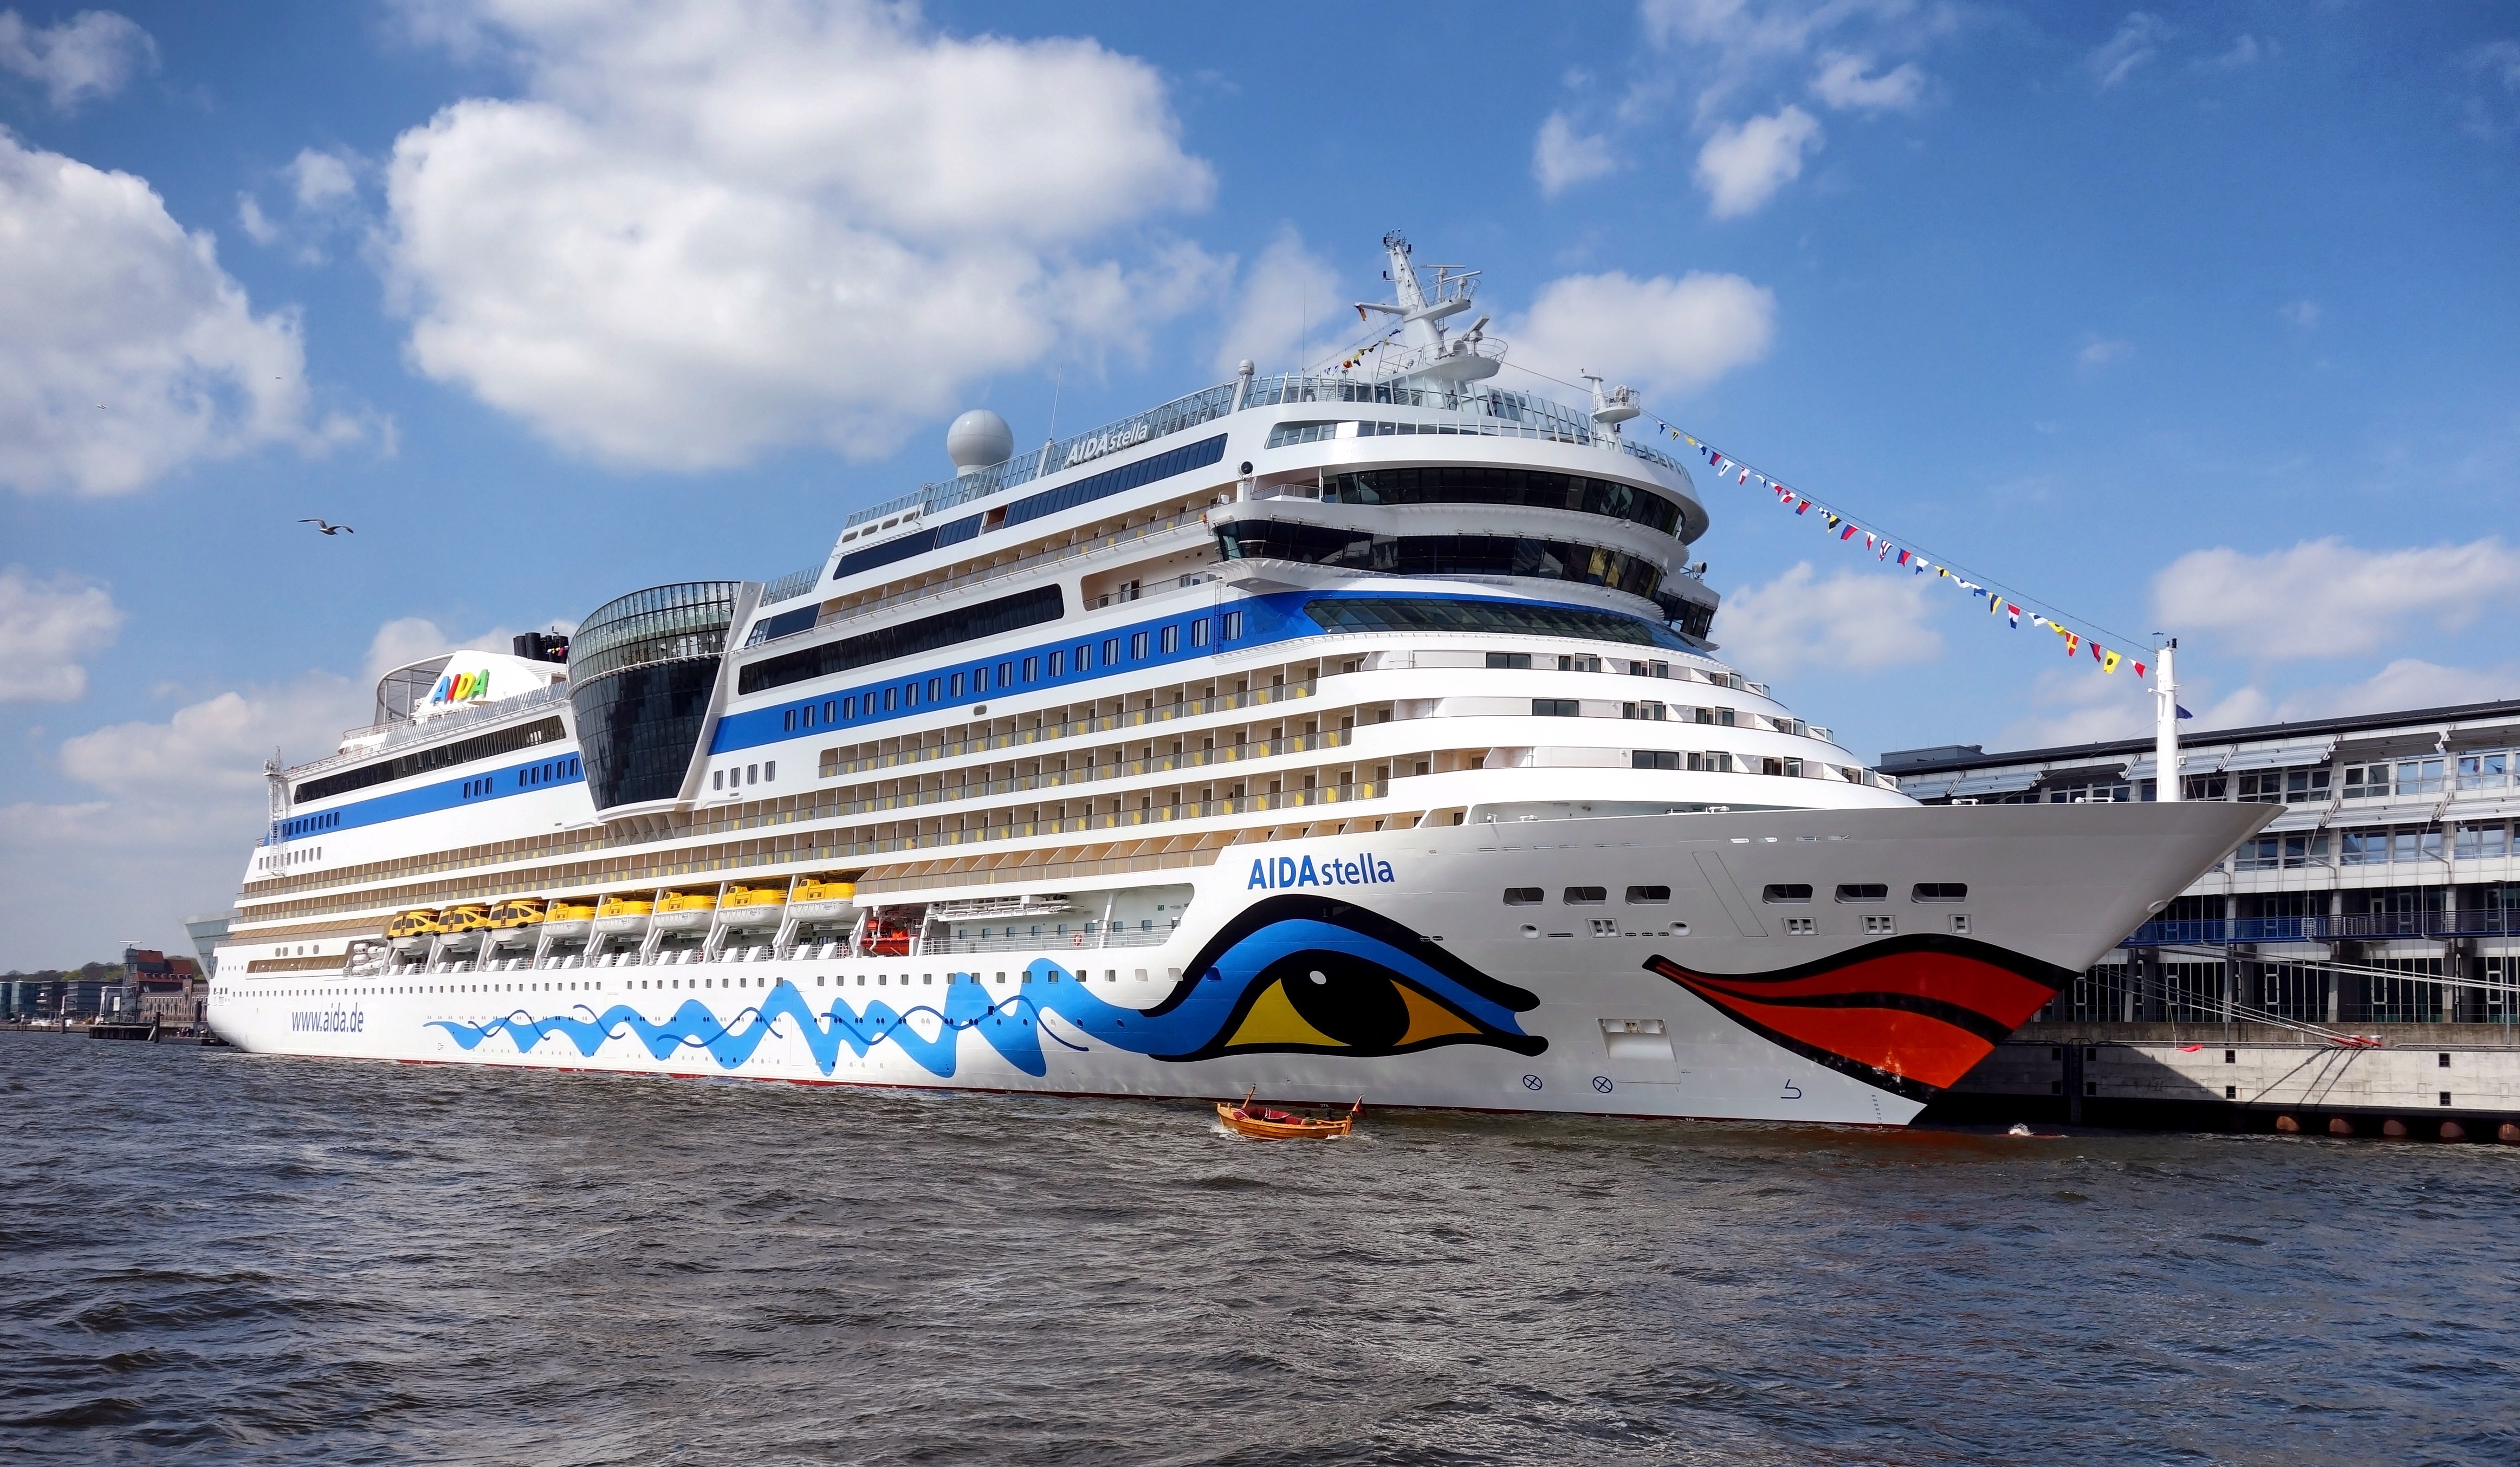
sea, water, nature, sky, boat, ship, vacation, travel, vehicle, yacht, holiday, harbor, port, outside, clouds, germany, caribbean, watercraft, liner, cruise ship, hamburg, motor ship, passenger ship, luxury yacht, ocean liner